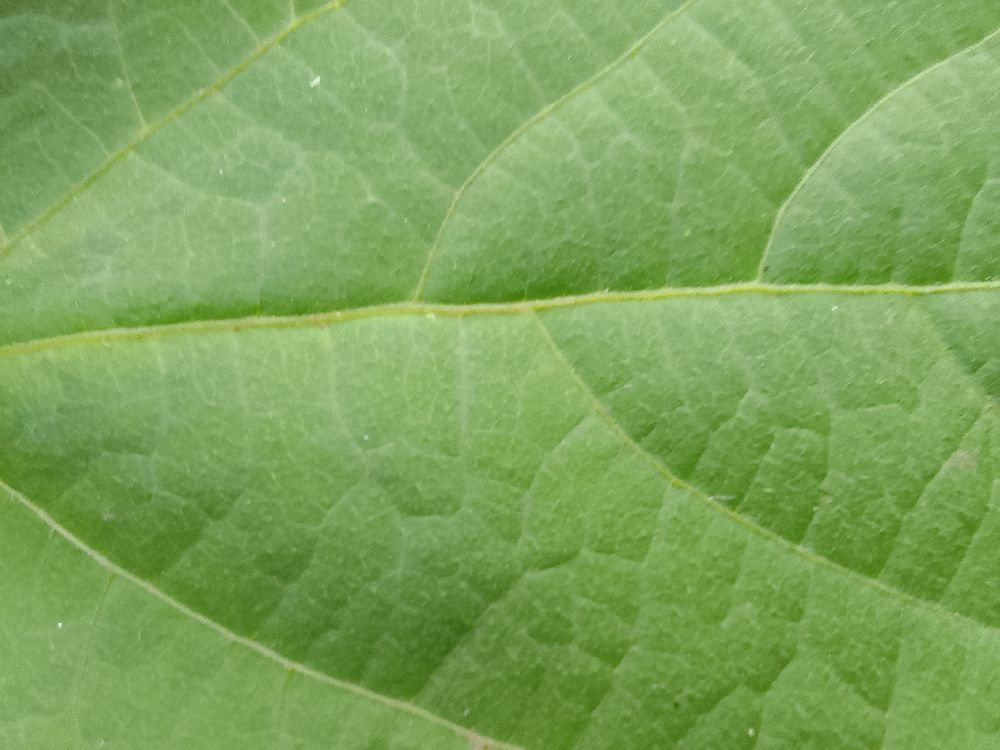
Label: healthy